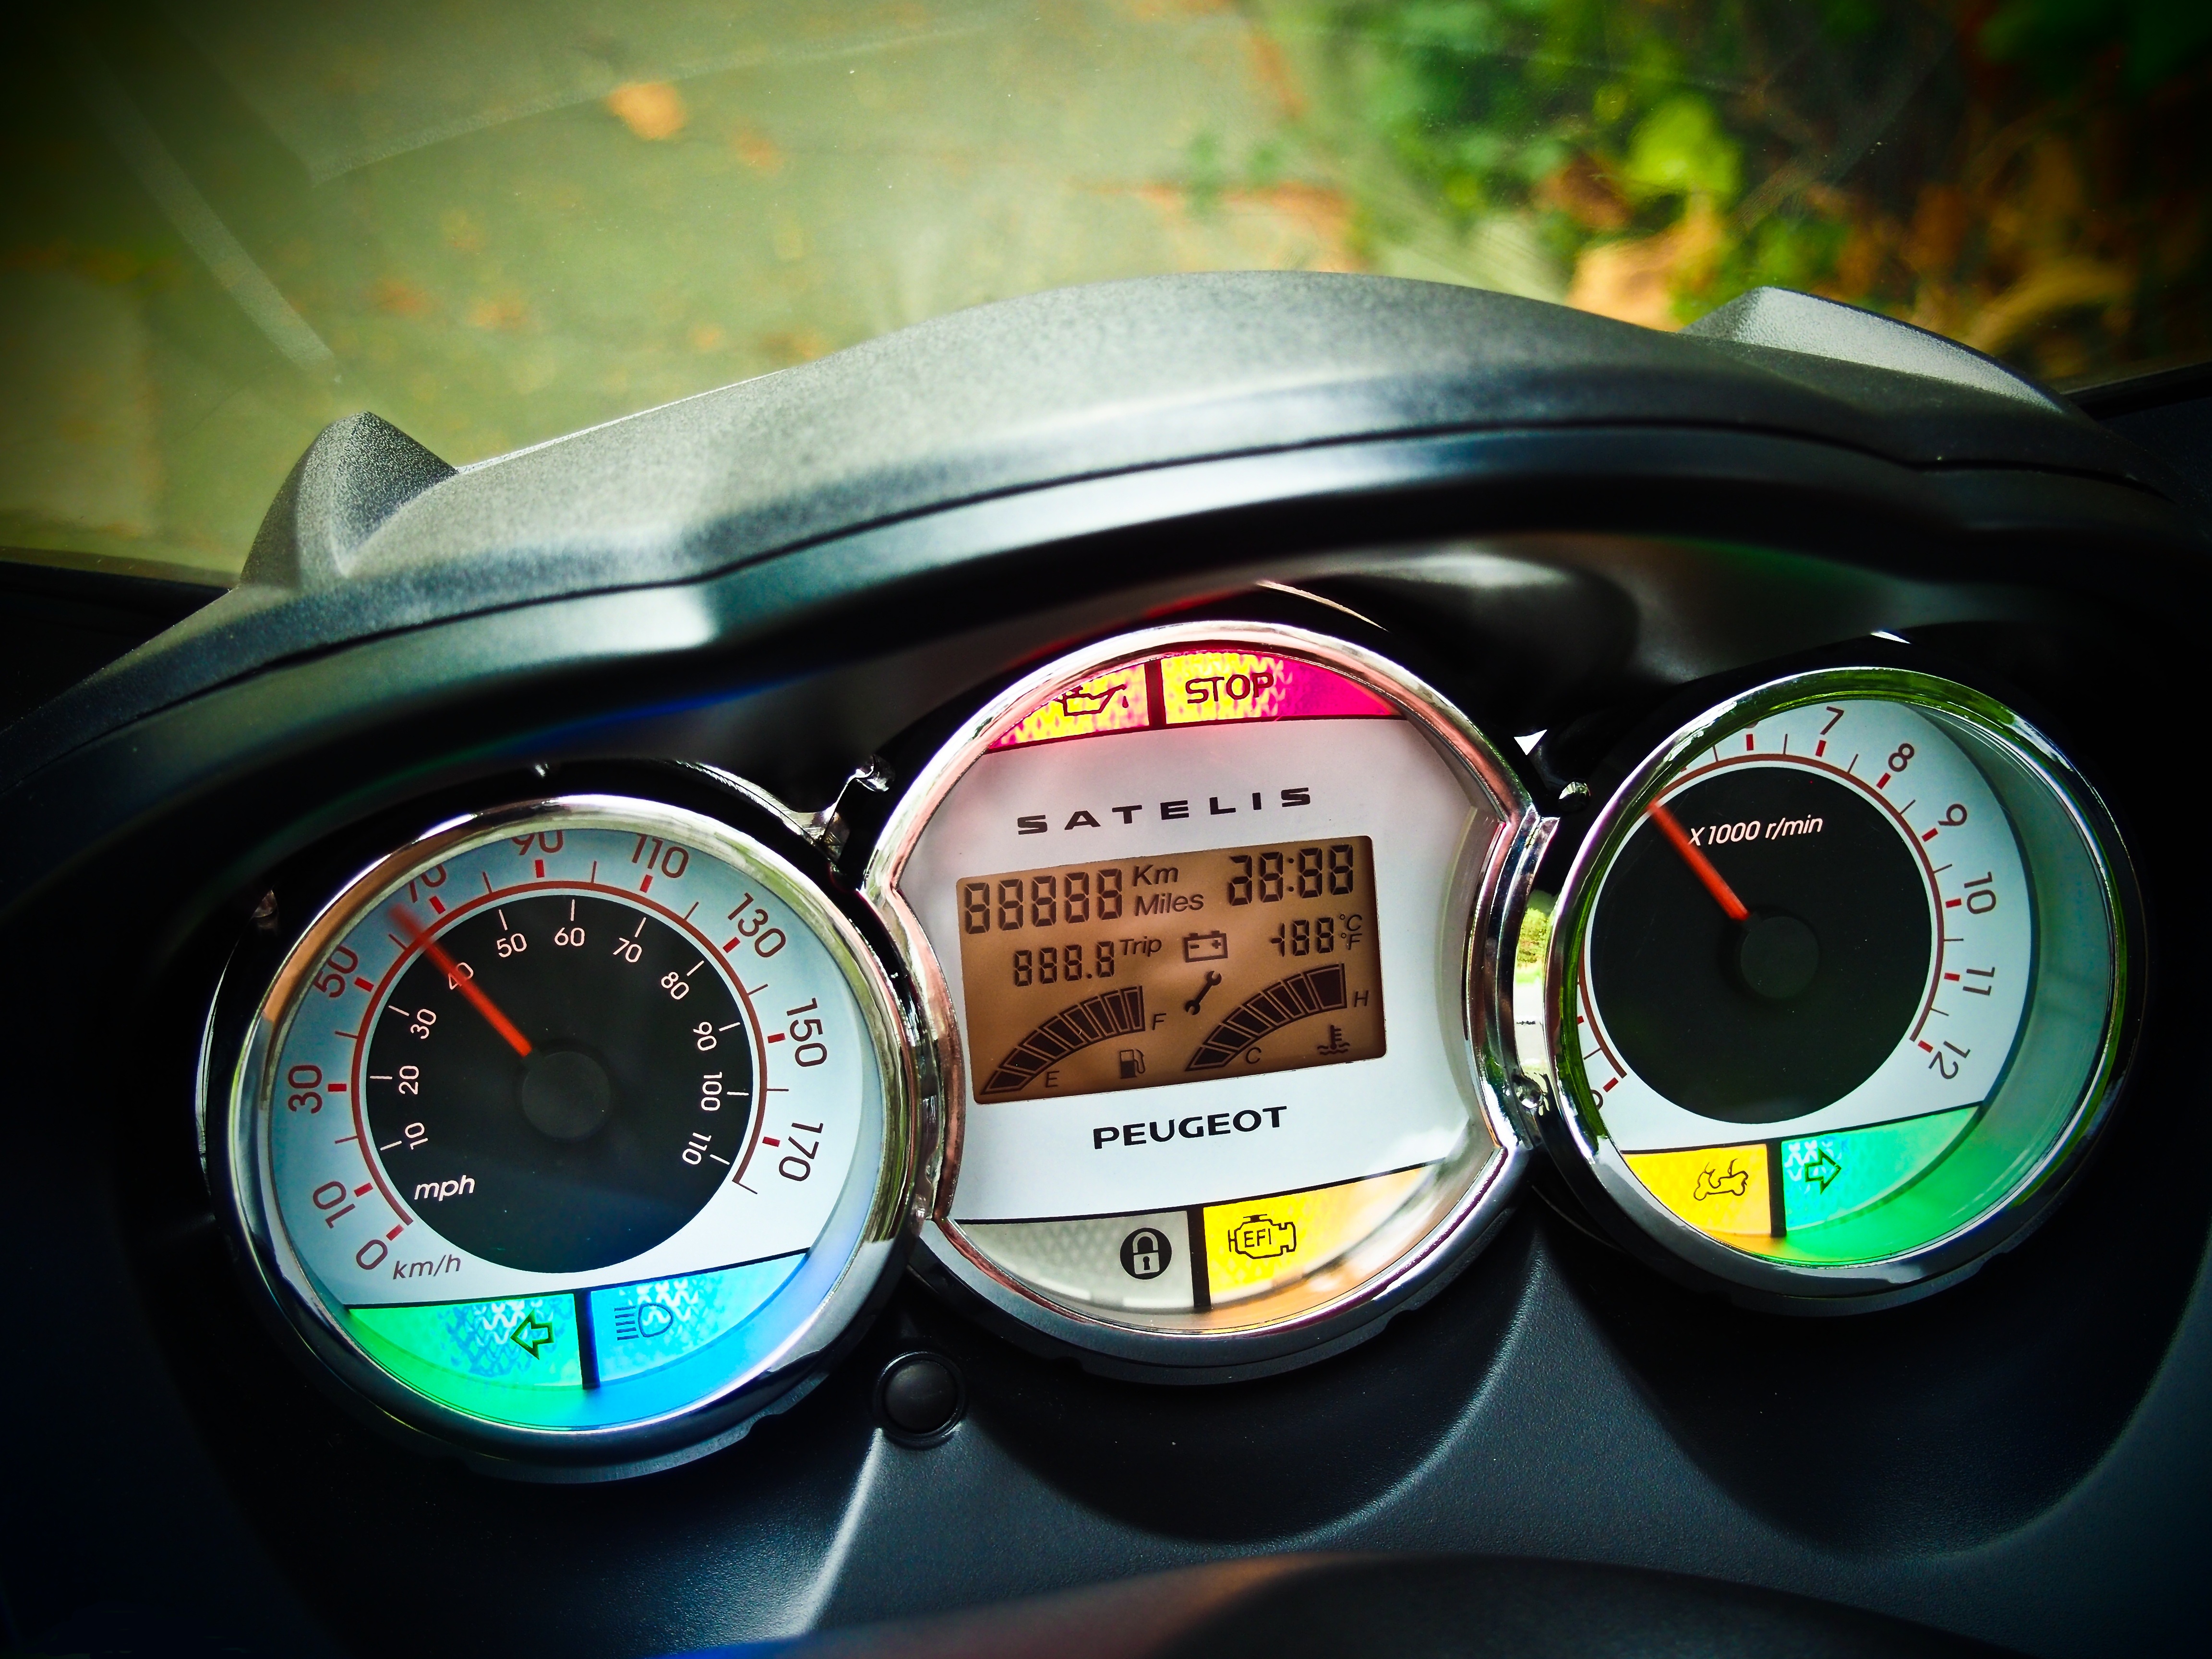
car, wheel, vehicle, motorcycle, steering wheel, motor scooter, cockpit, sports car, close up, roller, locomotion, speedo, automobile make, automotive design